Powder (2022 film)

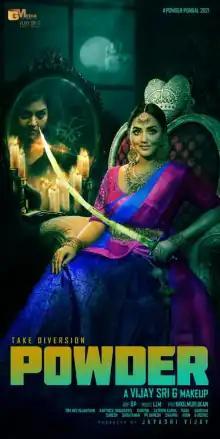
Promotional poster

Powder is a 2022 Indian Tamil-language thriller film directed by Vijay Sri G and starring Vidya Pradeep, Nikil Murukan and Shantini Deva. It was released on 25 November 2022.